Obi (sash)

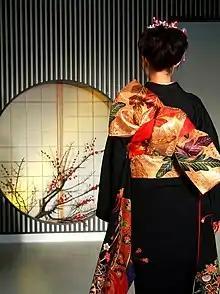
Back of a woman wearing a kimono with the tied in the style

An is a belt of varying size and shape worn with both traditional Japanese clothing and uniforms for Japanese martial arts styles. Originating as a simple thin belt in Heian period Japan, the developed over time into a belt with a number of different varieties, with a number of different sizes and proportions, lengths, and methods of tying. The , which once did not differ significantly in appearance between men and women, also developed into a greater variety of styles for women than for men.